Lee Teng-hui

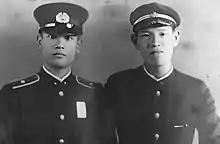
Lee (right) with his elder brother, Lee Teng-chin (left), in 1943

As a child, Lee learned Zen Buddhism, developed an interest in Western classical music, and read Western philosophy—including the works of Friedrich Nietzsche, Johann Wolfgang von Goethe, and transcendentalism—in Japanese translations. In 1935, the Japanese colonial government reformed educational institutions in accordance with wartime demands of "Shintoism, state ("kokutai"), and indoctrination". As part of these reforms, Tamsui Middle School established a "dojo" for Japanese martial arts; Lee trained in calisthenics, judo, kendo, and attended weekly military drills. He performed exceptionally and was chosen to carry the school's "hinomaru" as the top student of his class. By 1940, the "Kōminka" movement and increasing pressure to Japanize led Lee's father to give the family Japanese names in place of their Chinese names. Teng-chin took the name and Teng-hui Iwasato Masao (岩里政男). Lee later recalled that, until he was 22 years old, he "always considered himself a Japanese".